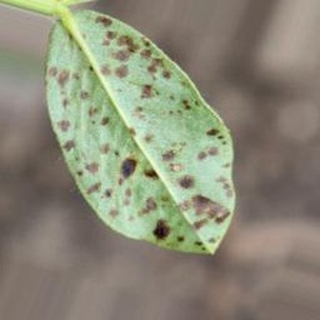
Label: groundnut_rust